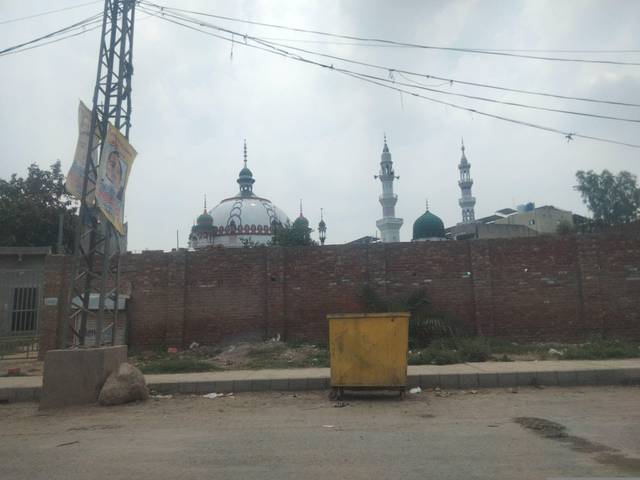
Region: Pakistan
Coordinates: 31.408, 74.161